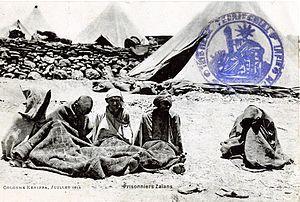
Maroc, carte postale, juillet 1914, colonne Kenifra, prisonniers Zaïans
La guerre de Zayan est un conflit armé entre la confédération des tribus Amazigh Zaïan et la France, au Maroc, entre 1914 et 1921. Le Maroc était devenu un protectorat français en 1912, et le commissaire-résident général du Protectorat français au Maroc, Hubert Lyautey cherchait à étendre l'influence française vers l'est à travers le Moyen Atlas vers l'Algérie française, extension à laquelle s'opposaient les Zaïans, dirigés par Mouha ou Hammou Zayani.
Mouha Ou Hammou Zayani est une figure historique légendaire, un amghar zayane ayant marqué l'histoire de la ville de Khénifra et du Maroc.